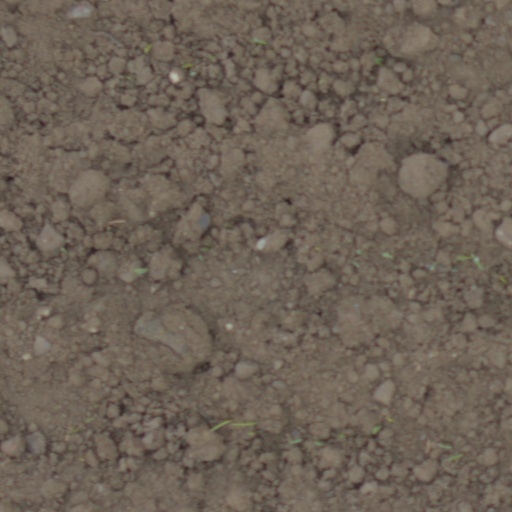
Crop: wheat